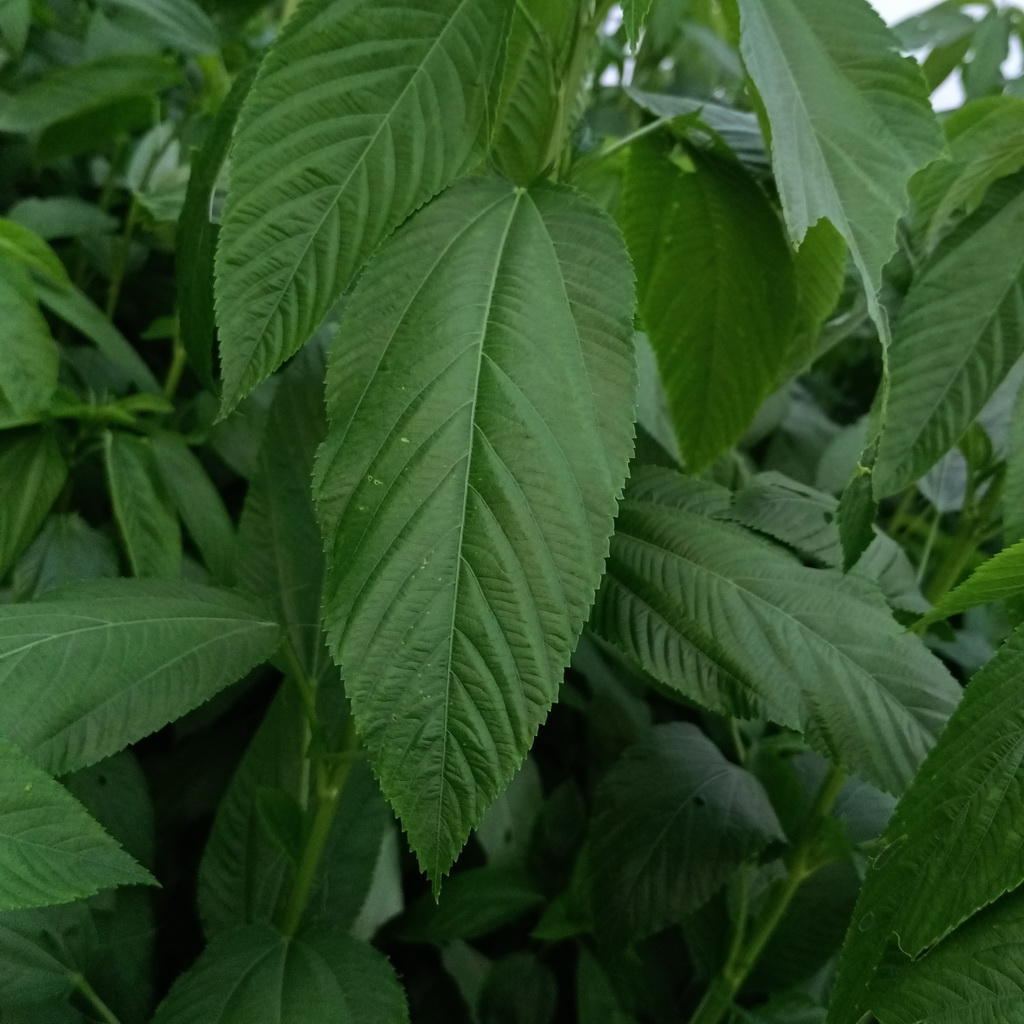
Label: Fresh